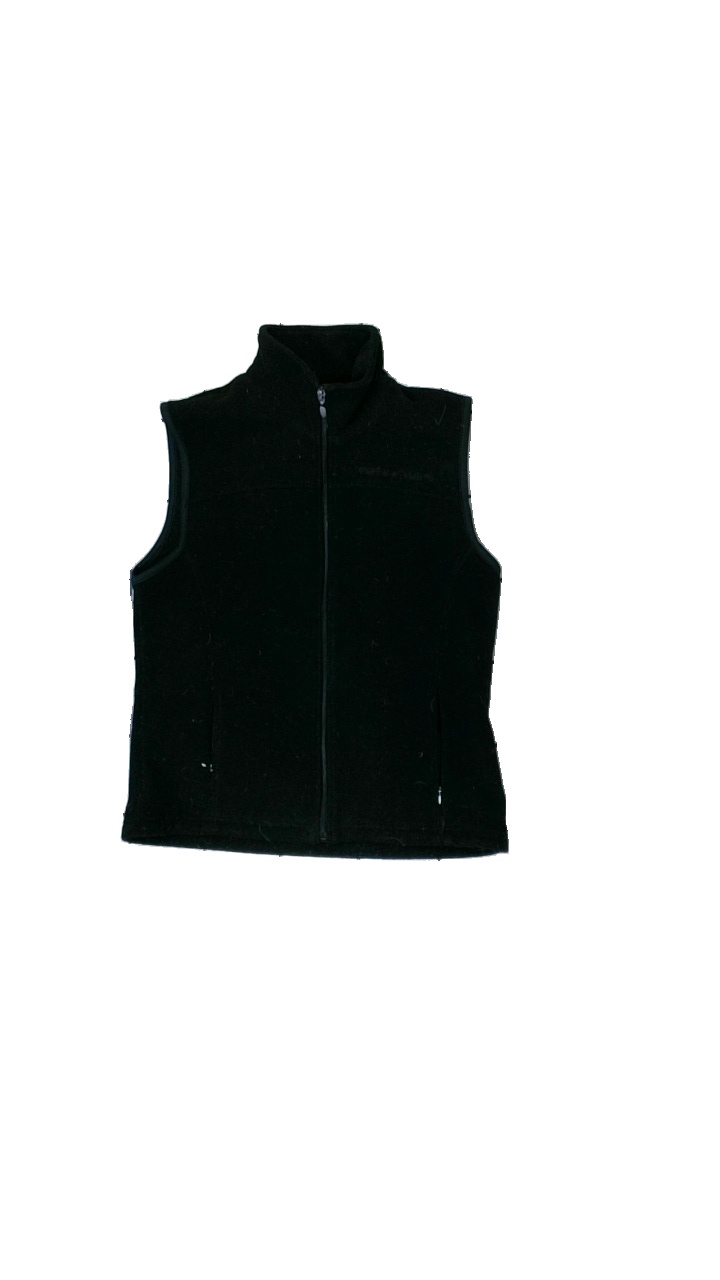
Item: Vest (Ladies)
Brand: Mywear
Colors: Black
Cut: Regular
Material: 100% Polyester
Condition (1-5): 2
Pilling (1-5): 4
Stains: Minor
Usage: Recycle
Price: <50